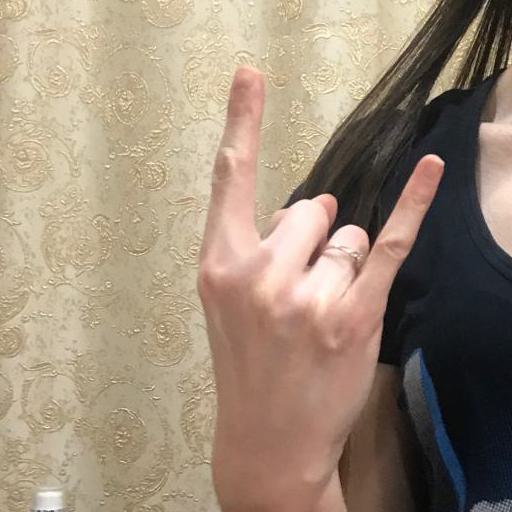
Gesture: rock